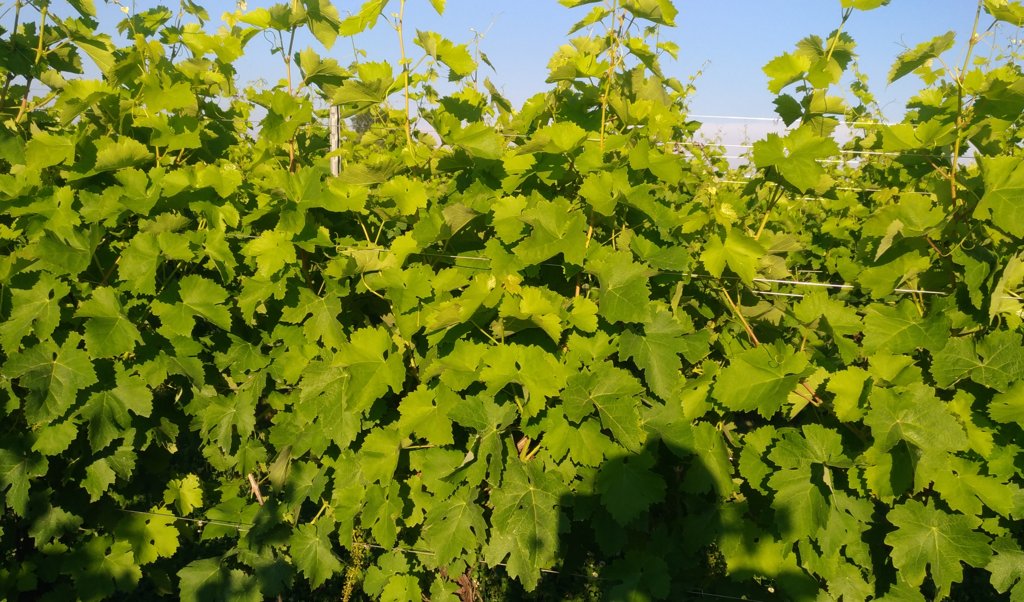
Berries visible: 0
Grape clusters: 0